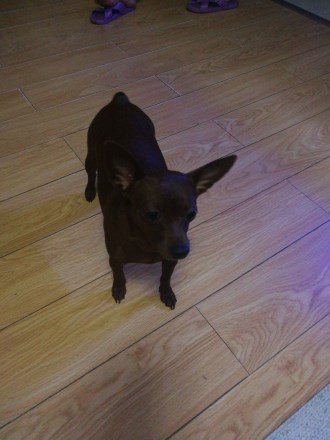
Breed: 561-n000127-miniature_pinscher